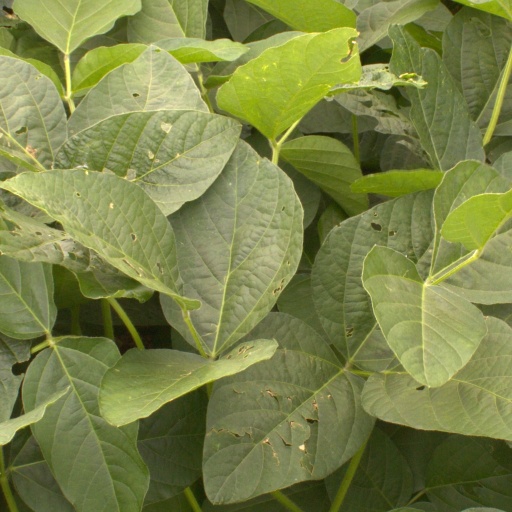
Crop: soybean